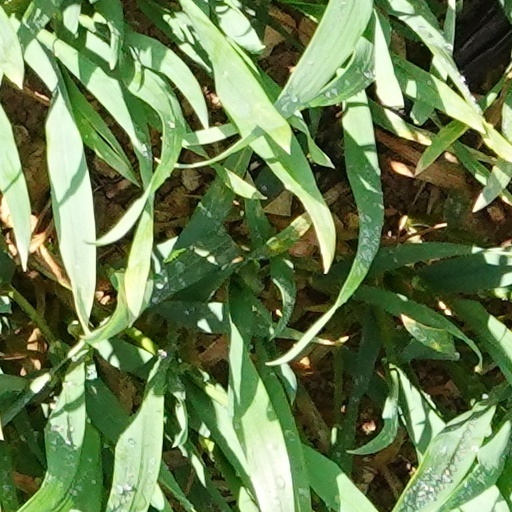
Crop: wheat